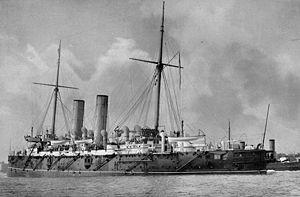
La classe Edgar est la seconde classe de croiseurs protégés de 1ʳᵉ classe, construite par la Royal Navy à la fin du XIXᵉ siècle.